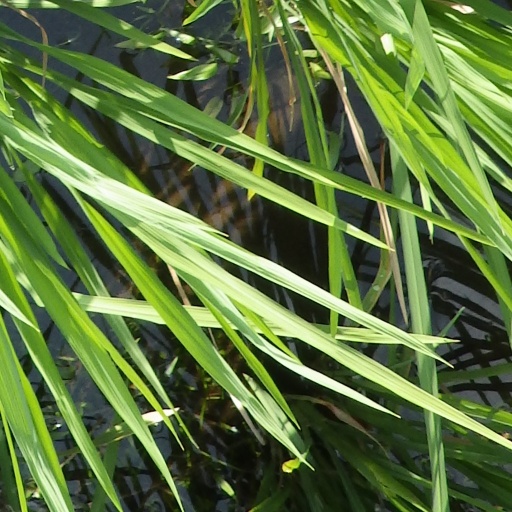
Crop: rice